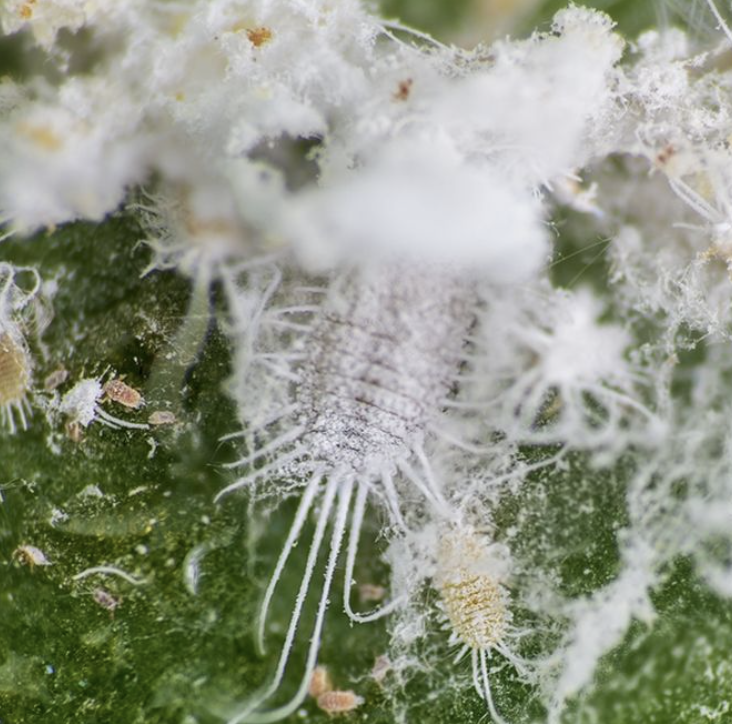
Label: mealybug_infestation